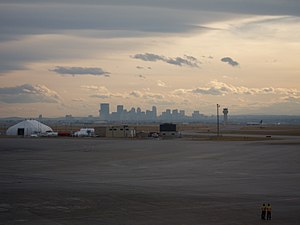
Calgary International Airport
Udsigt til Calgary fra lufthavnen
Calgary International Airport er en lufthavn der ligger ud for Calgary.